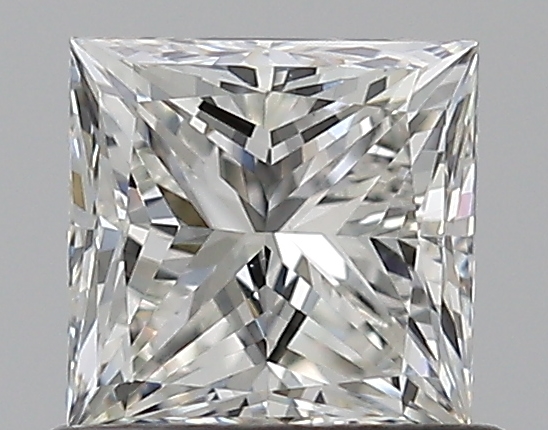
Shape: princess
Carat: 0.72
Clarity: VS2
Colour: I
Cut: VG
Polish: EX
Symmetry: GD
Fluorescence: N
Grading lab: GIA
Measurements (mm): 4.85 x 4.76 x 3.55